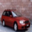
Label: automobile